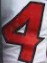
Number: 4